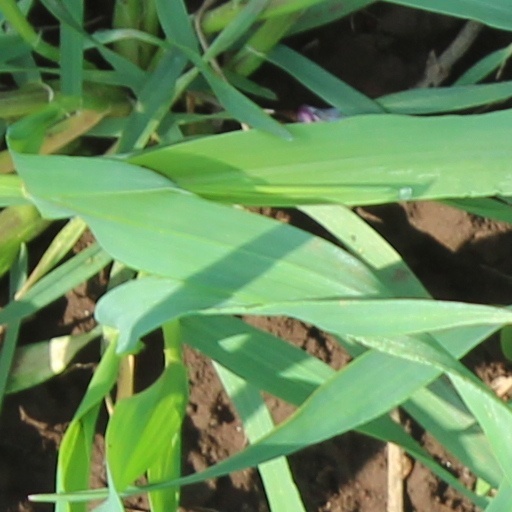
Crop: wheat